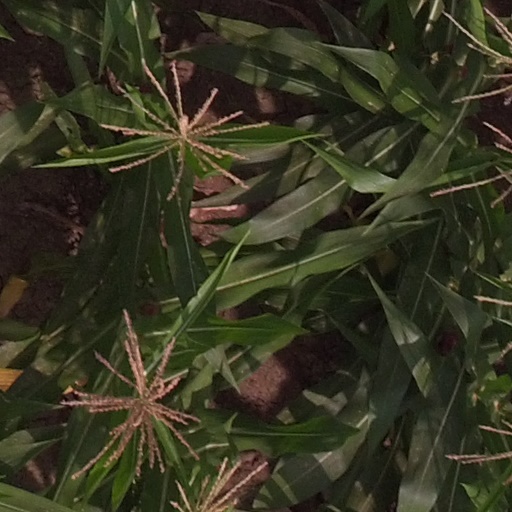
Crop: maize; corn